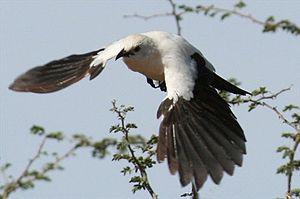
Le Cratérope bicolore est une espèce de passereaux appartenant à la famille des Leiothrichidae. Cette espèce niche dans les savanes sèches de l'Afrique du Sud, du Botswana, de la Namibie et du Zimbabwe.
Le parc transfrontalier du ǀAi-ǀAis/Richtersveld est un parc national partagé entre l'Afrique du Sud et la Namibie qui regroupe deux anciens parcs nationaux, le parc national du Richtersveld en Afrique du Sud et le parc récréatif des sources chaudes de ǀAi-ǀAis en Namibie. C'est un vaste désert de montagne, géré conjointement par les Namas et SANParks, qui abrite la plus grande variété au monde de plantes succulentes.